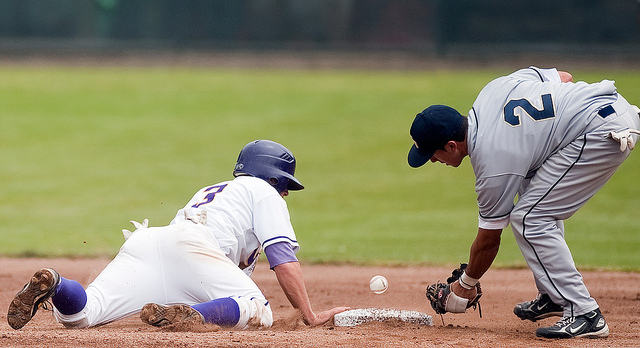
một cầu thủ bóng chày đang trượt tới dành bóng trên sân